Kita-Kōnosu Station

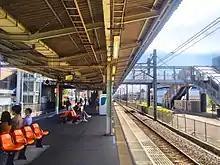
Platforms, 2018

The station opened on 3 November 1984. The station became part of the JR East network after the privatization of Japanese National Railways (JNR) on 1 April 1987.